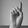
ASL letter: D